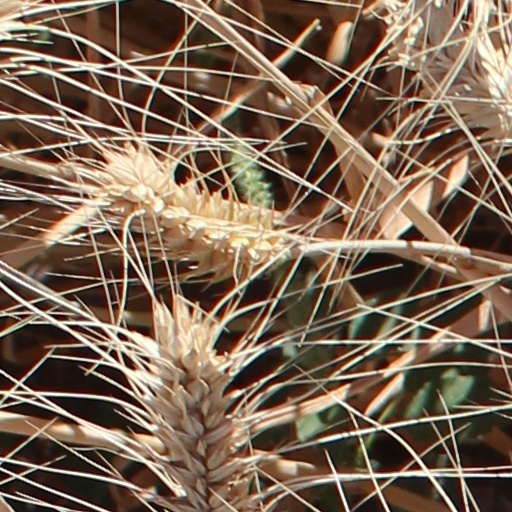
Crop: wheat